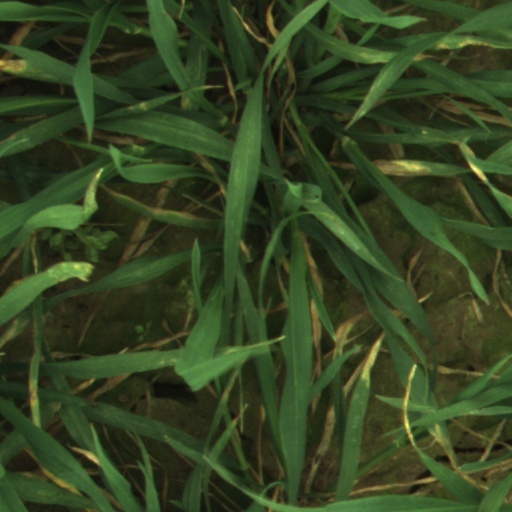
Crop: wheat